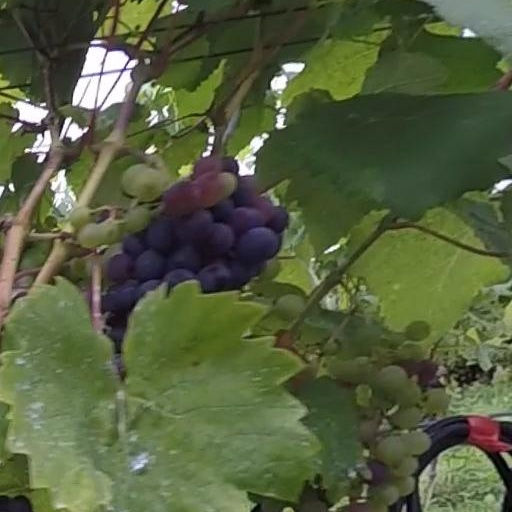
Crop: grape